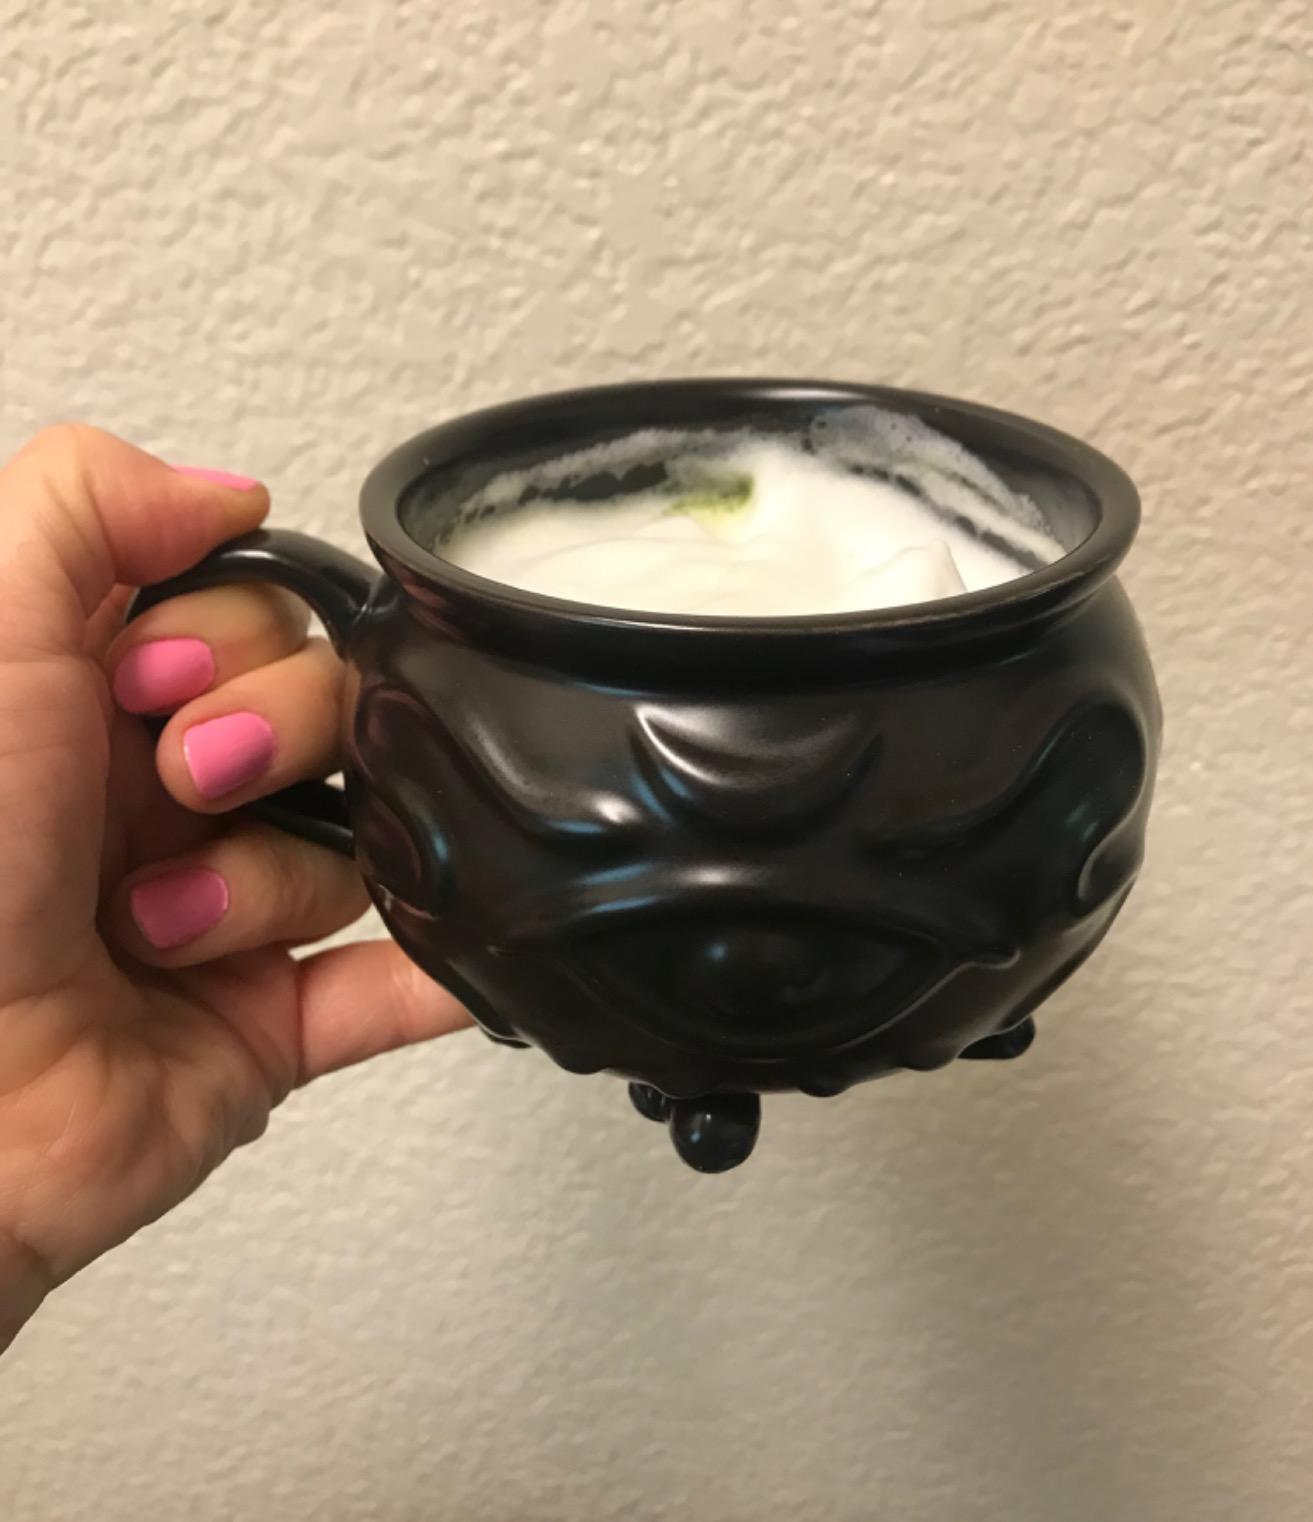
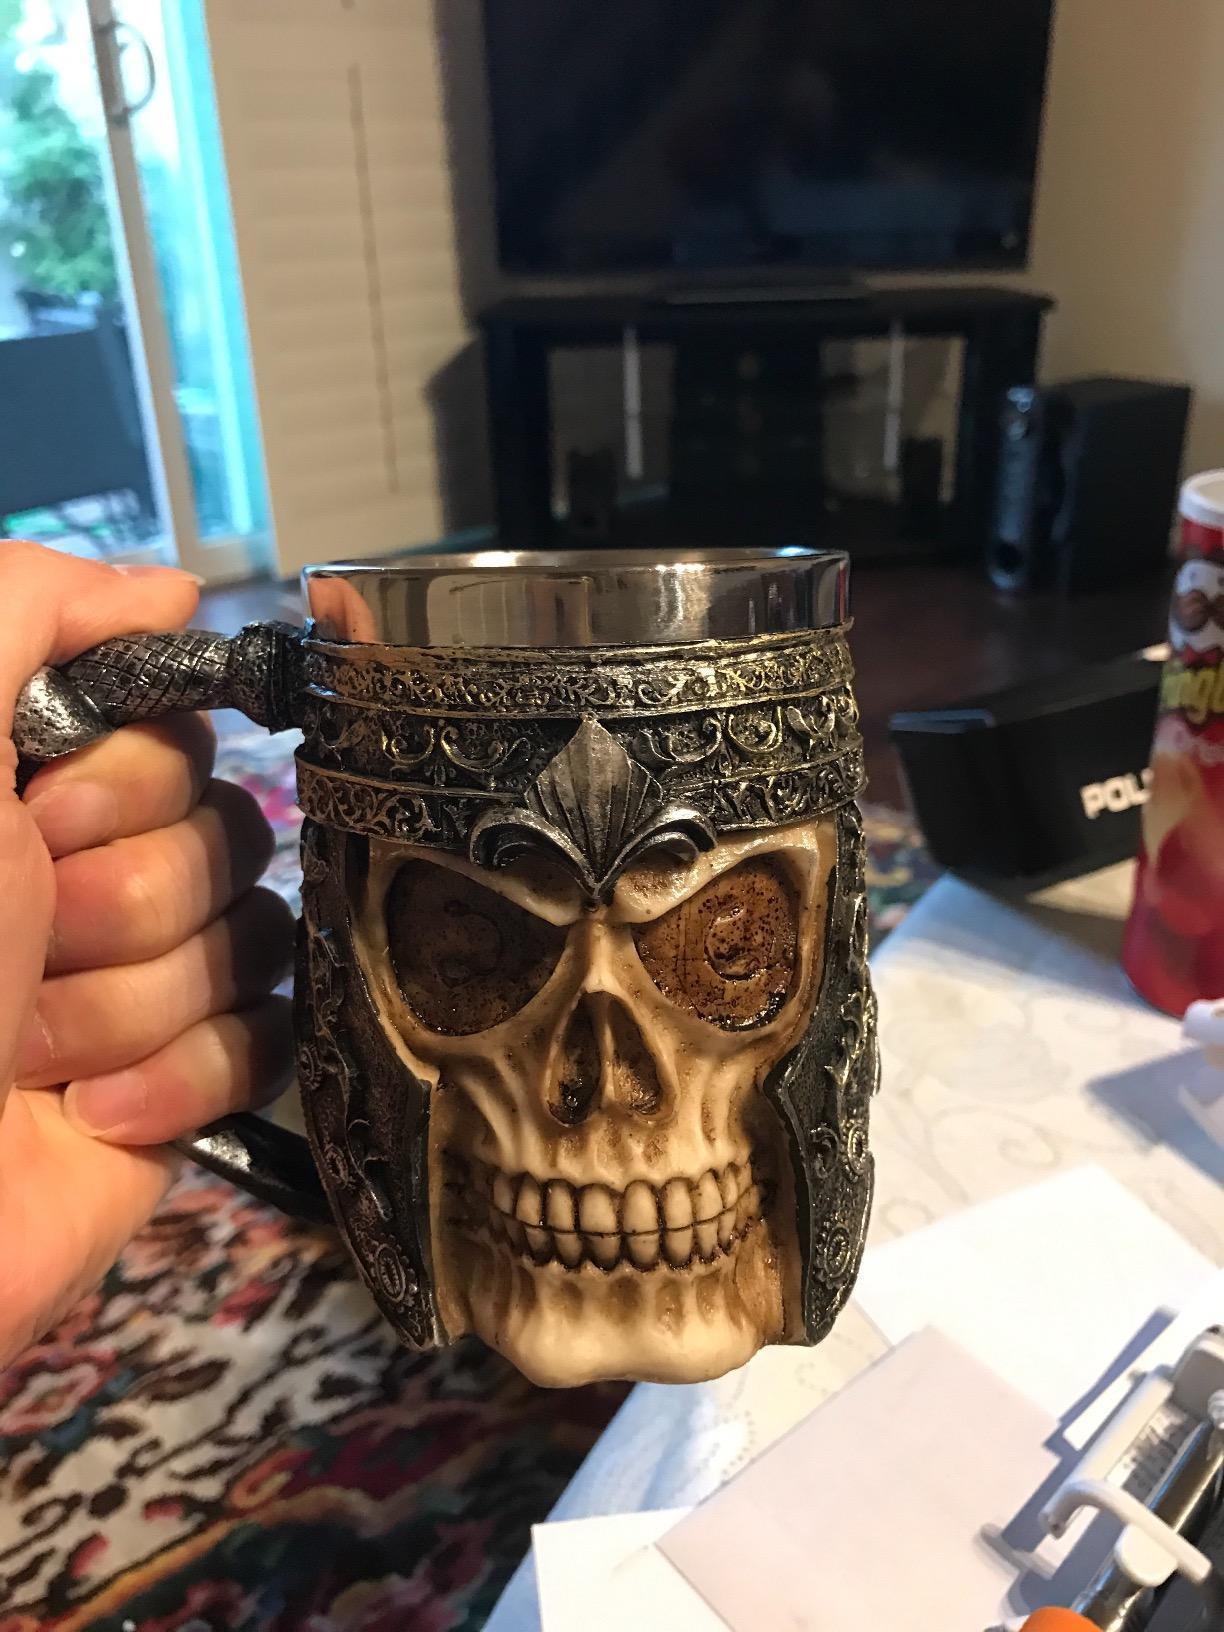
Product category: items_mug
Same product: no